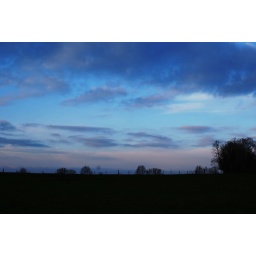
View of evening sky from field beside my house